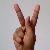
The image shows a hand gesture representing the letter 'K' in Indian Sign Language.